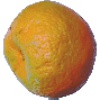
Label: Mandarine 1